Generations from Exile Tribe

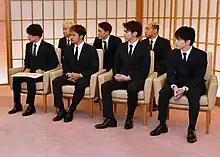
Generations in March 2020

Generations from Exile Tribe (Japanese: ジェネレーションズ・フロム・エグザイル・トライブ, stylized as GENERATIONS from EXILE TRIBE and formerly known as Generations) is a six-member Japanese dance and vocal group formed and managed by LDH. The group is part of the "Exile Tribe" collective related to Exile and is signed to the record label Rhythm Zone from the Avex Group. Generations debuted on 21 November 2012.